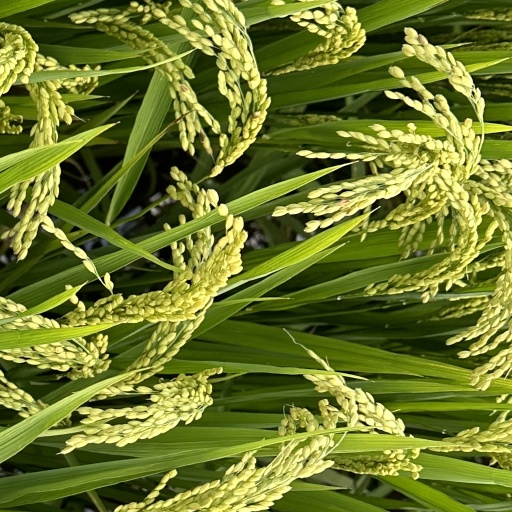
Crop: rice